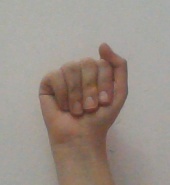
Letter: saad